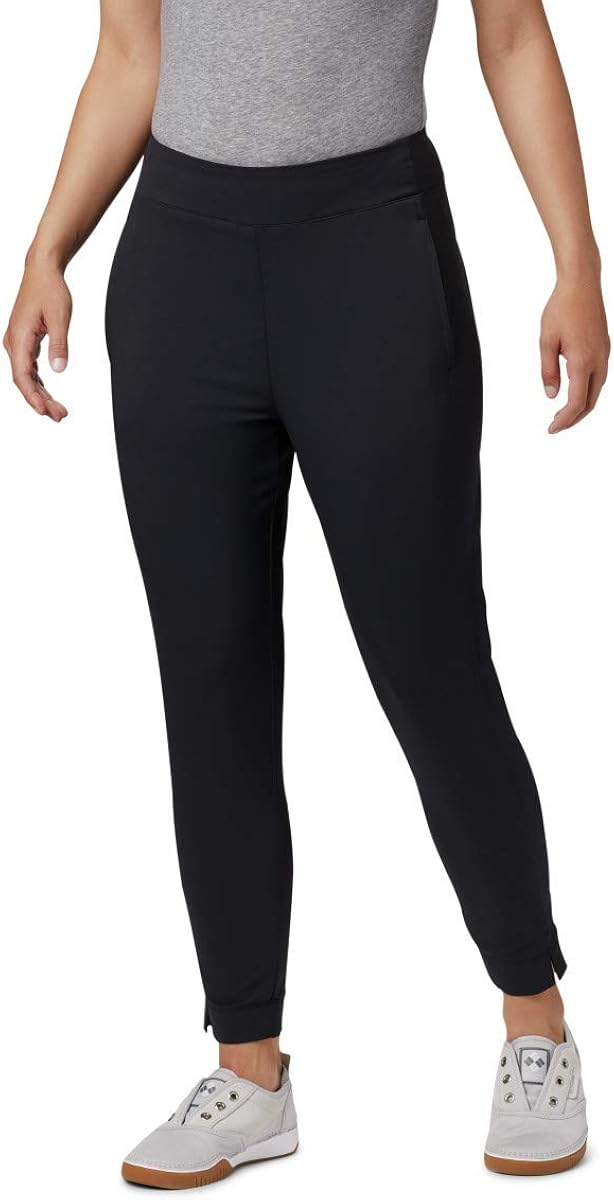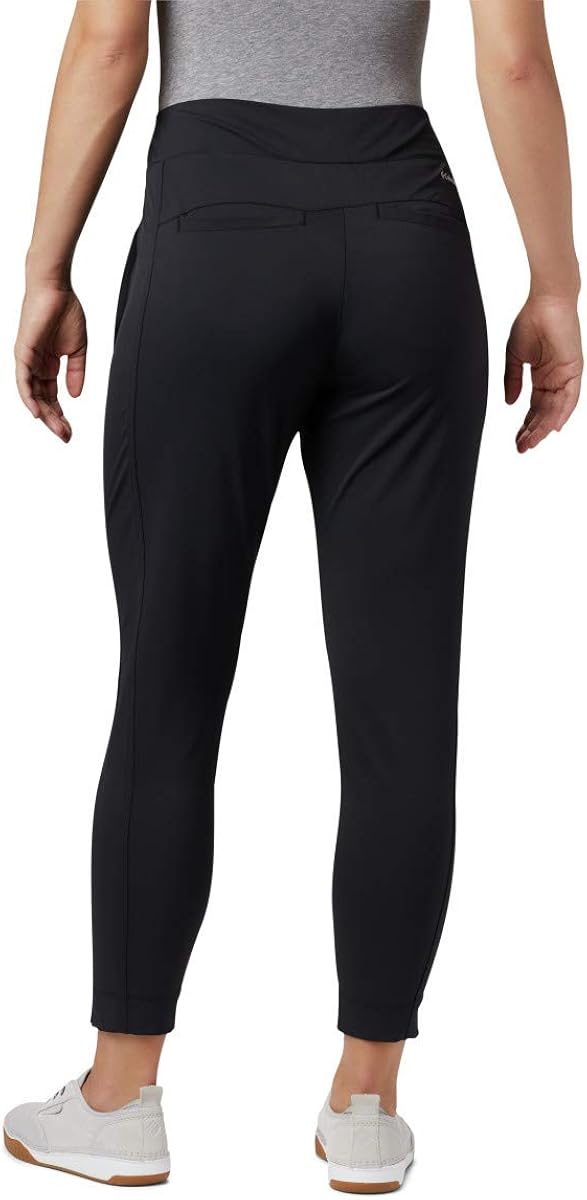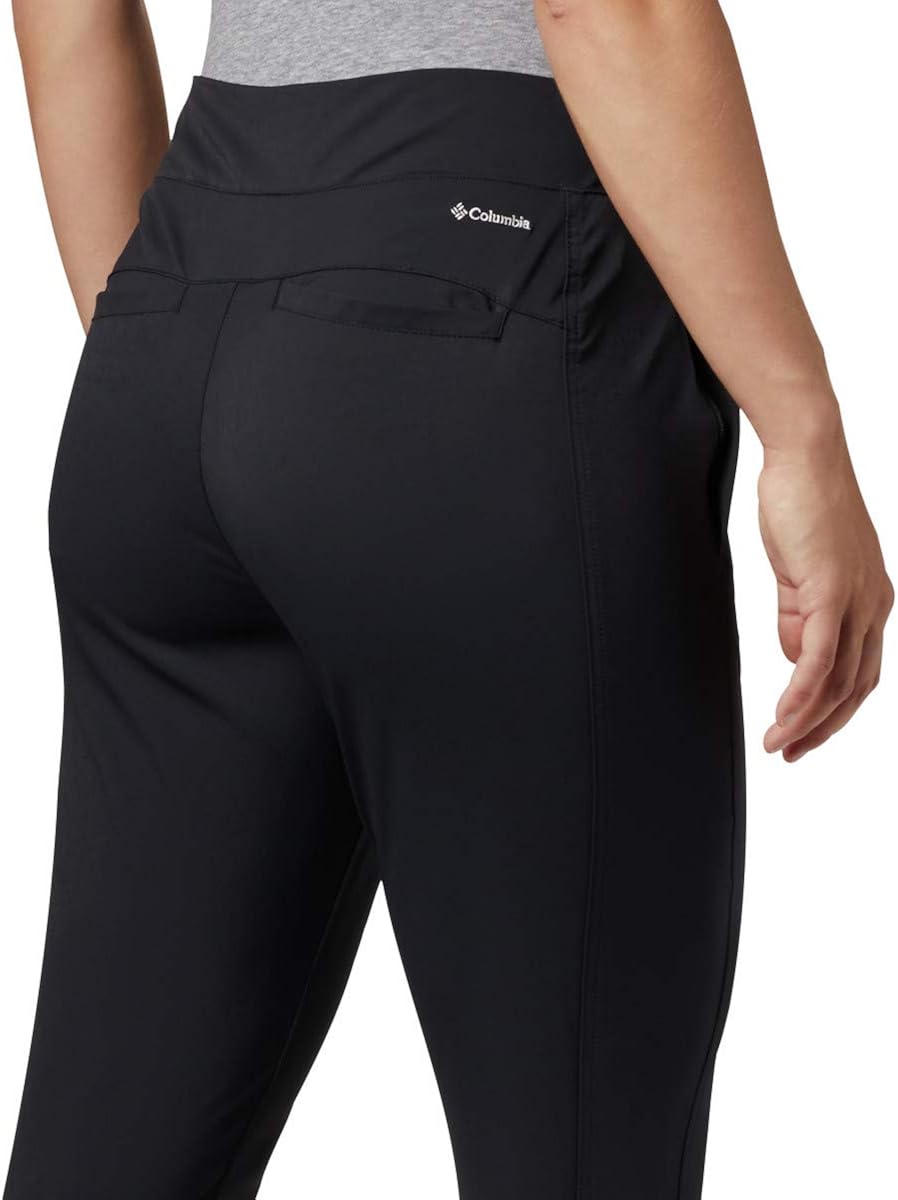
Columbia Women's Firwood Crossing Pullon Pant
Category: AMAZON FASHION
Look and feel good whatever the weather with our latest clothing and gear built to keep you comfortable and protected throughout the season.
Features: 90% Nylon, 10% Elastane | Imported | Pull On closure | Omni-Shade UPF 50 sun protection | Omni-Wick pulls moisture away from the body so sweat can evaporate quickly. | Interior adjustable waistband | Hand pockets | Comfort waistband.